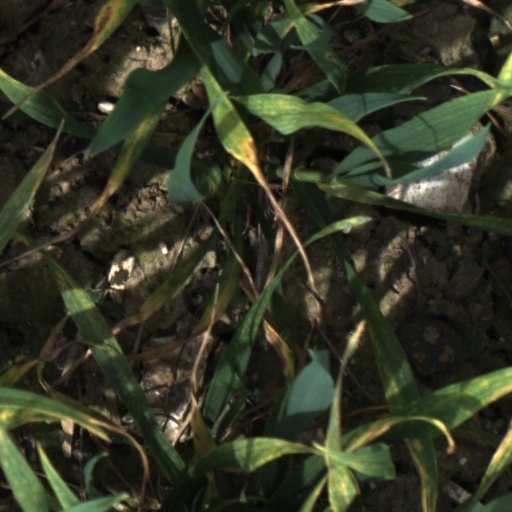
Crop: wheat